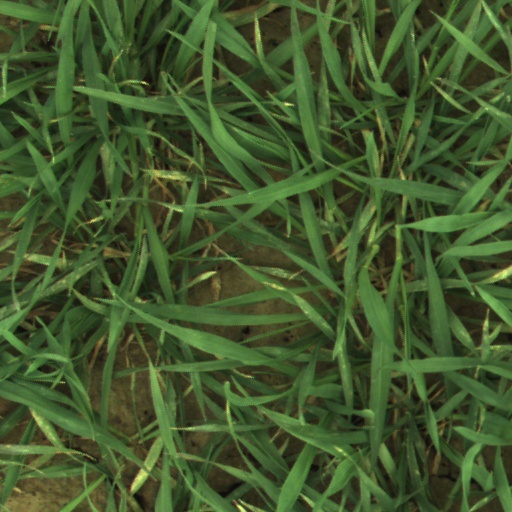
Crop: wheat